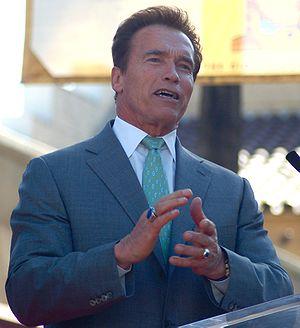
En France, plus de 750 millions de SMS ont été recensés durant la nuit du 31 décembre au 1ᵉʳ janvier, dont 400 millions pour SFR et 240 millions pour Bouygues.